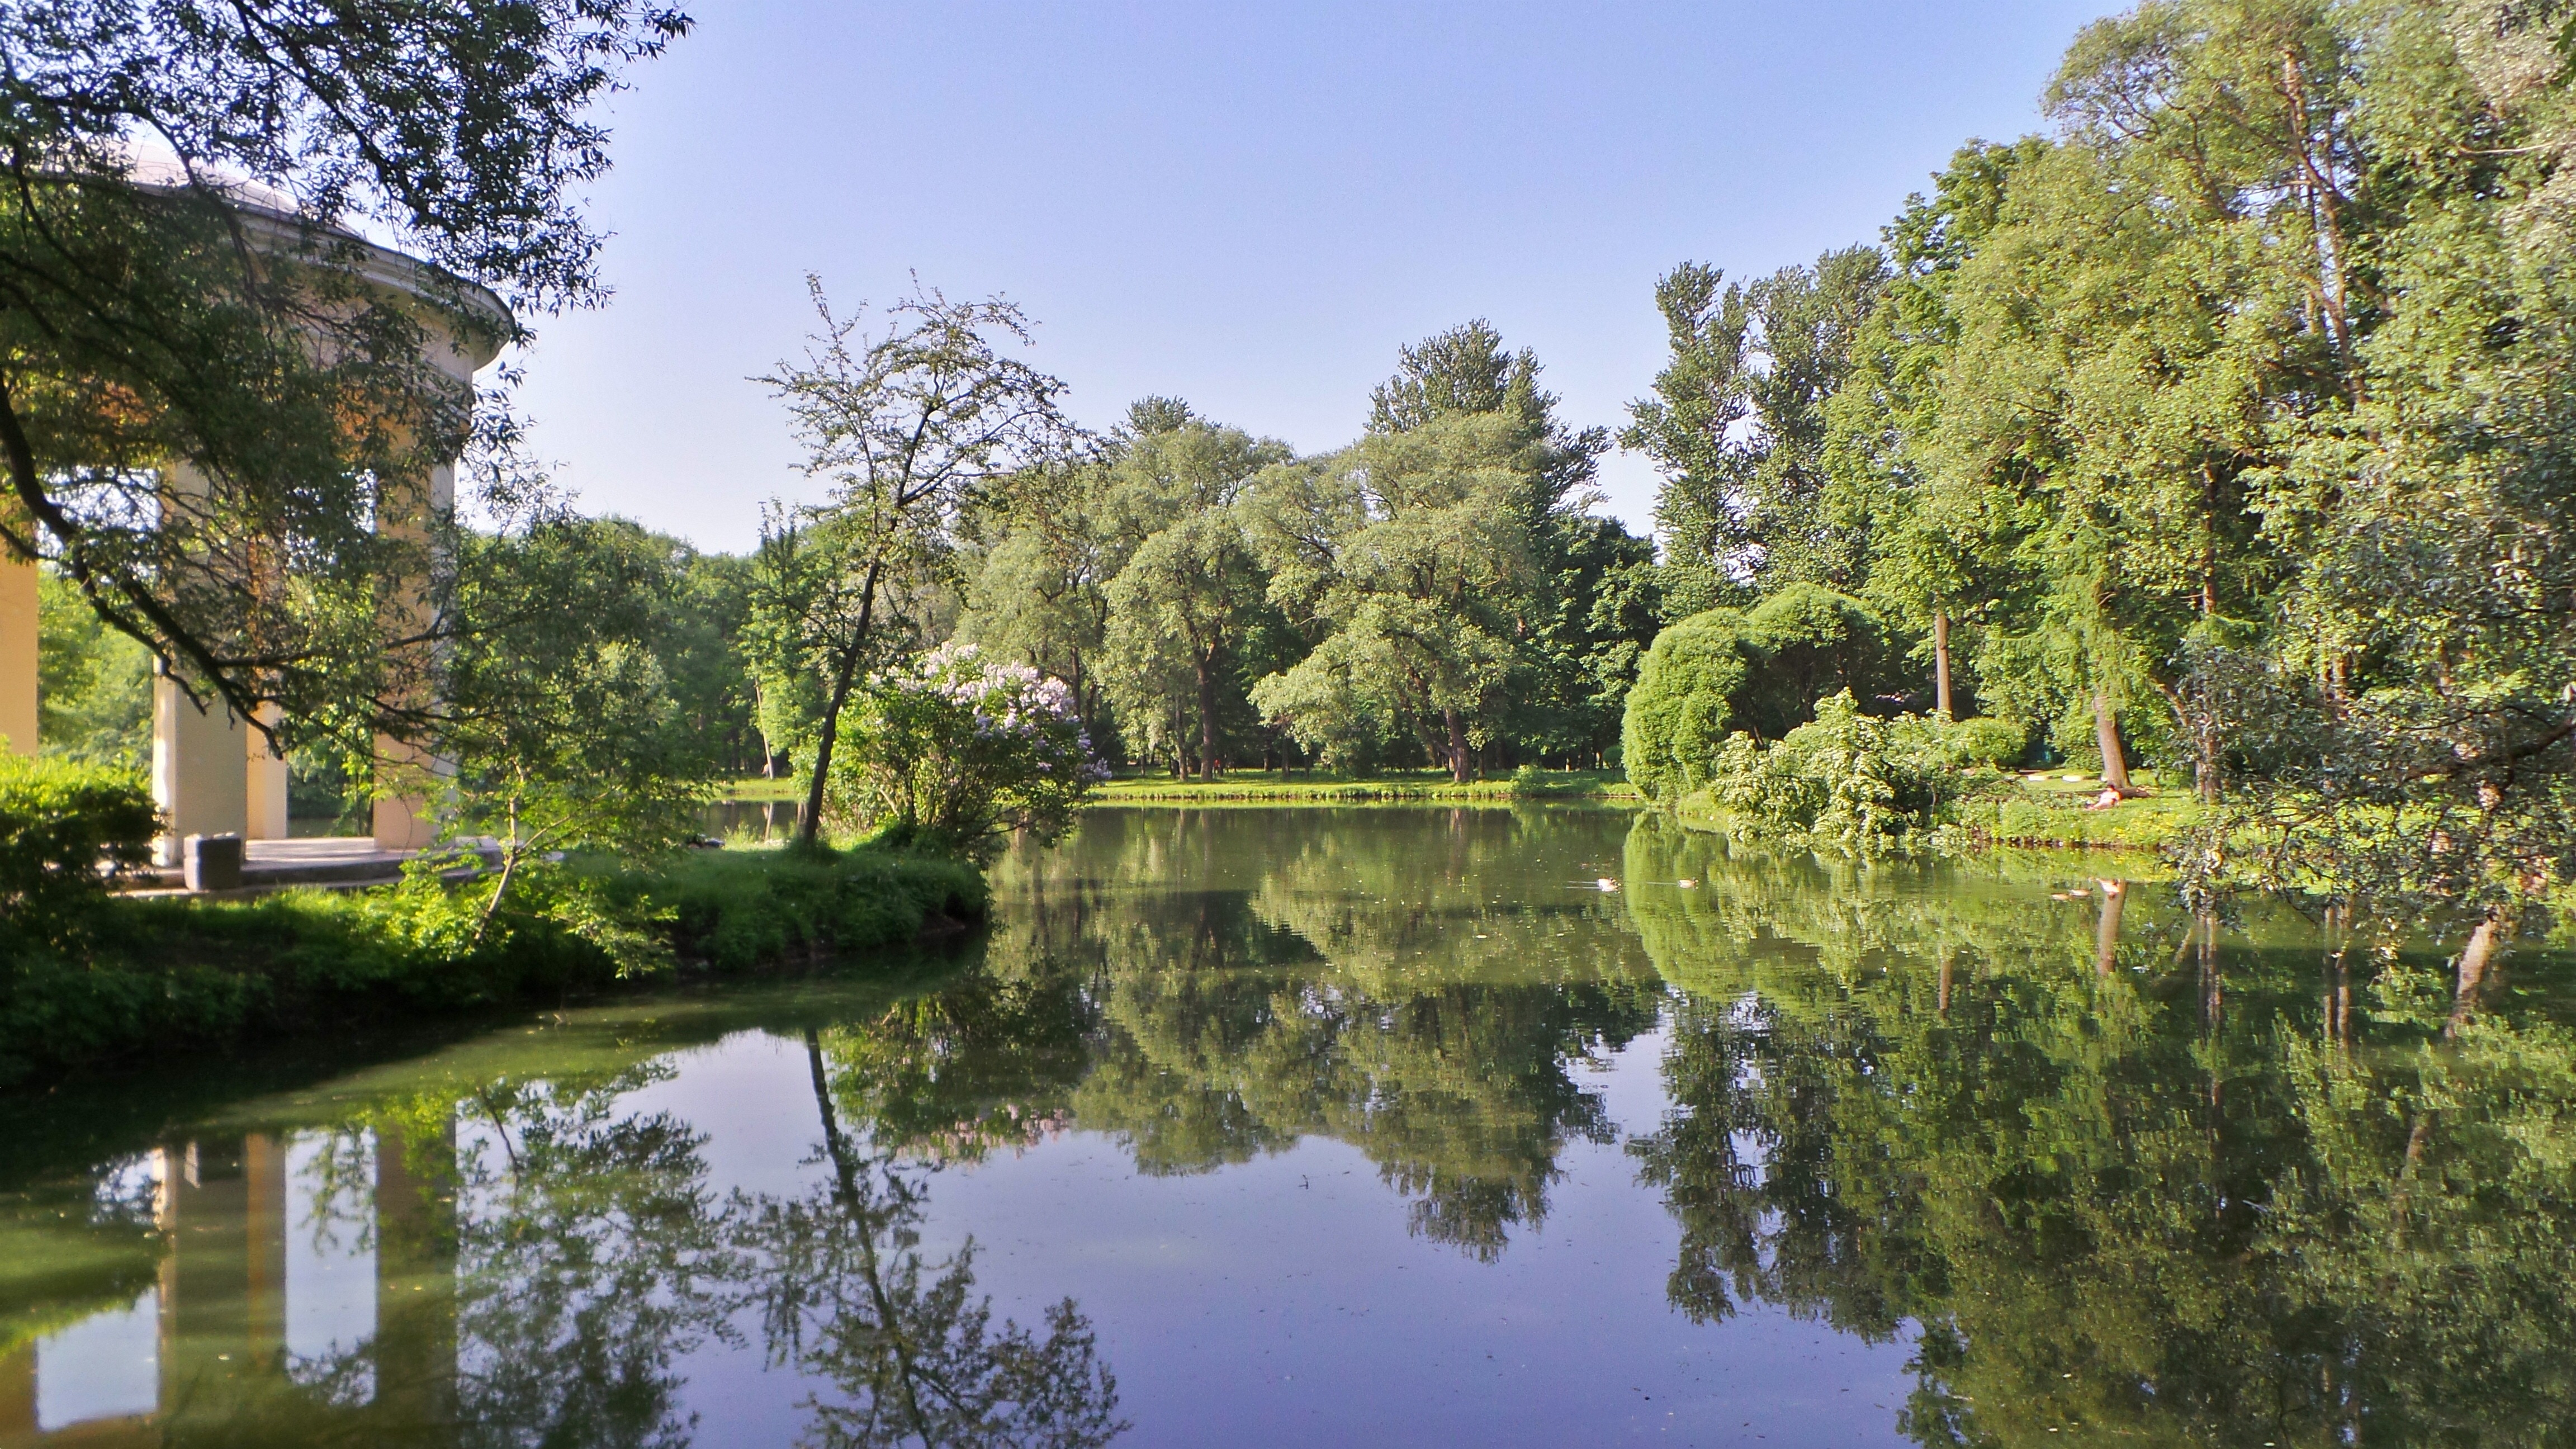
landscape, tree, water, nature, sky, lake, city, urban, river, pond, reflection, park, reservoir, garden, waterway, plants, body of water, trees, estate, russia, petersburg, parks, ecosystem, city park, nature reserve, view of the lake, fish pond, ekateringofsky park